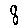
Label: 8